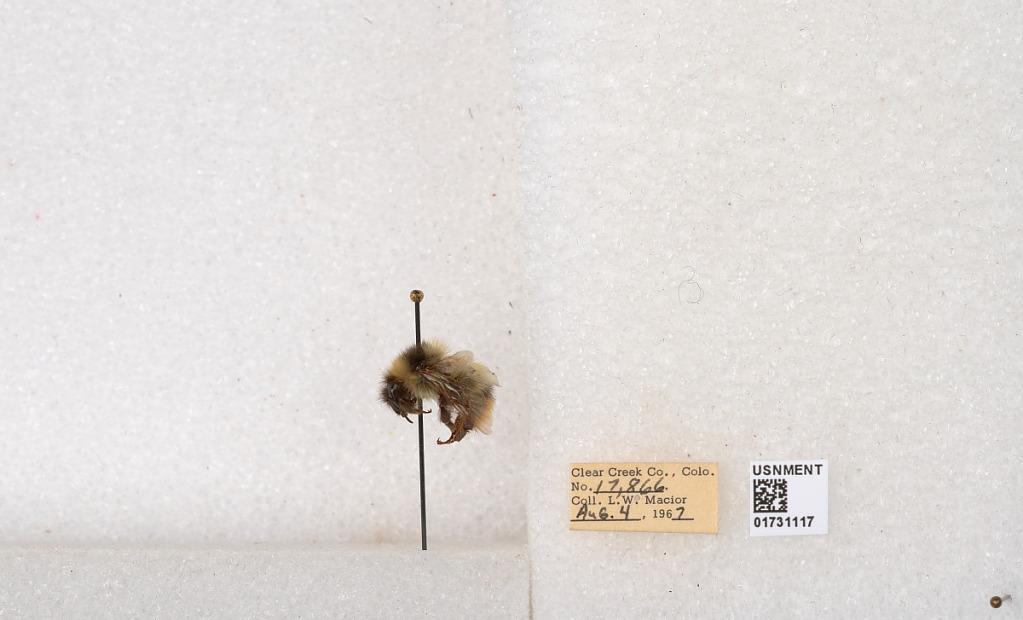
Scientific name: Bombus kirbyellus
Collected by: L. Macior
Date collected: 1967-8-4
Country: United States
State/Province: Colorado
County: Clear Creek
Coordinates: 39.6891, -105.644